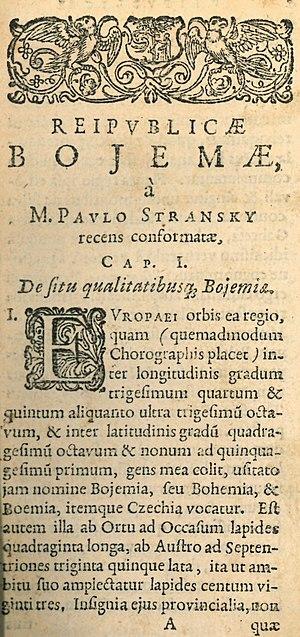
La Tchéquie, en forme longue la République tchèque, est un pays d'Europe centrale sans accès à la mer, entouré par la Pologne au nord-est, l’Allemagne au nord-ouest et à l’ouest, l’Autriche au sud et la Slovaquie à l'est-sud-est.